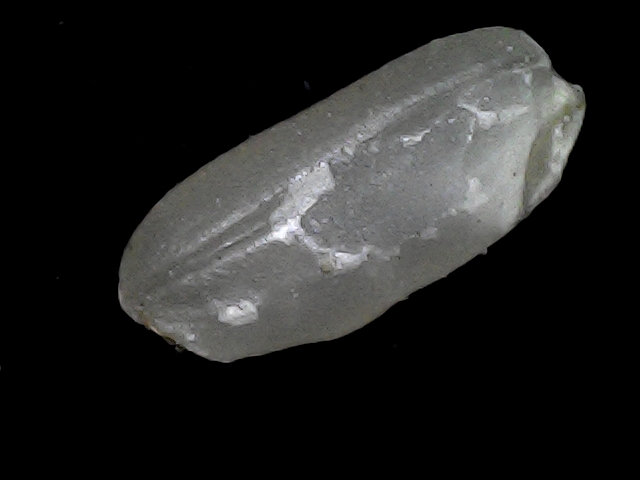
Rice variety: BD52